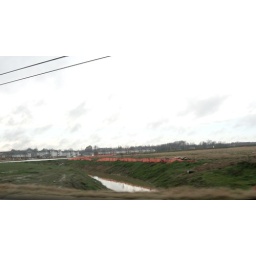
Some shots taken through the car window of the weird landscape in northern Mississippi. Farmlands turning into housing neighborhoods.